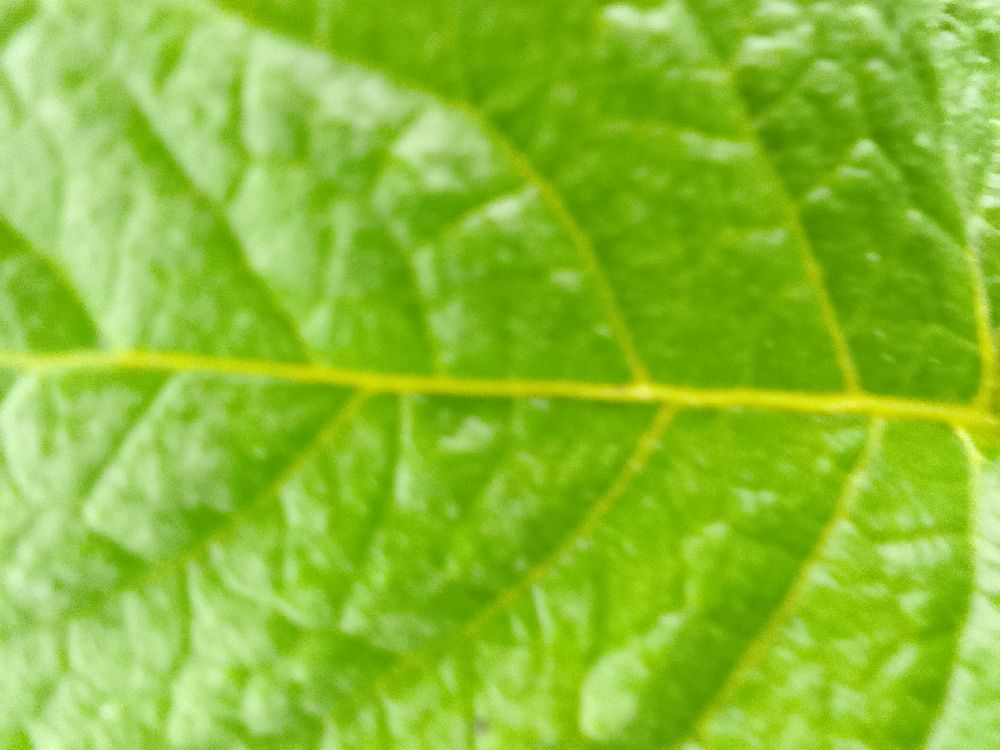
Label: Healthy